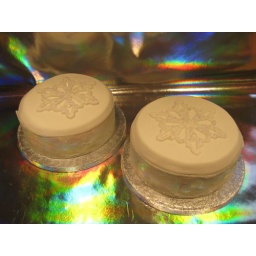
Rich fruit cake covered in marzipan and then Sugarpaste. Sugarpaste snowflakes with LOTS of glittery sprinkles.